Early life of David Lynch

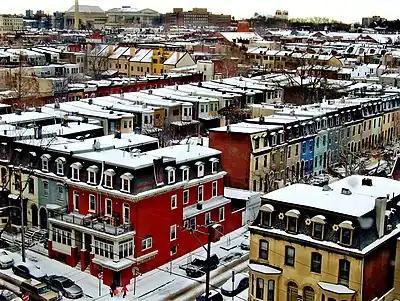
Lynch lived for several years in Philadelphia while studying fine art.

Lynch's experiments with moving sculptures led to his interest in the medium of motion picture film. In 1966, with the help of Fisk, Lynch animated a one-minute short feature called "Six Figures Getting Sick"; the project cost $200 and was filmed with a sixteen millimeter camera. The sculpture-motion picture was a simple animated loop of several figures growing increasingly nauseous before vomiting down the screen. This loop was repeated several times and accompanied by the sound of an air-raid siren; however, it was projected onto a cast of Lynch's head in order to distort the footage further.